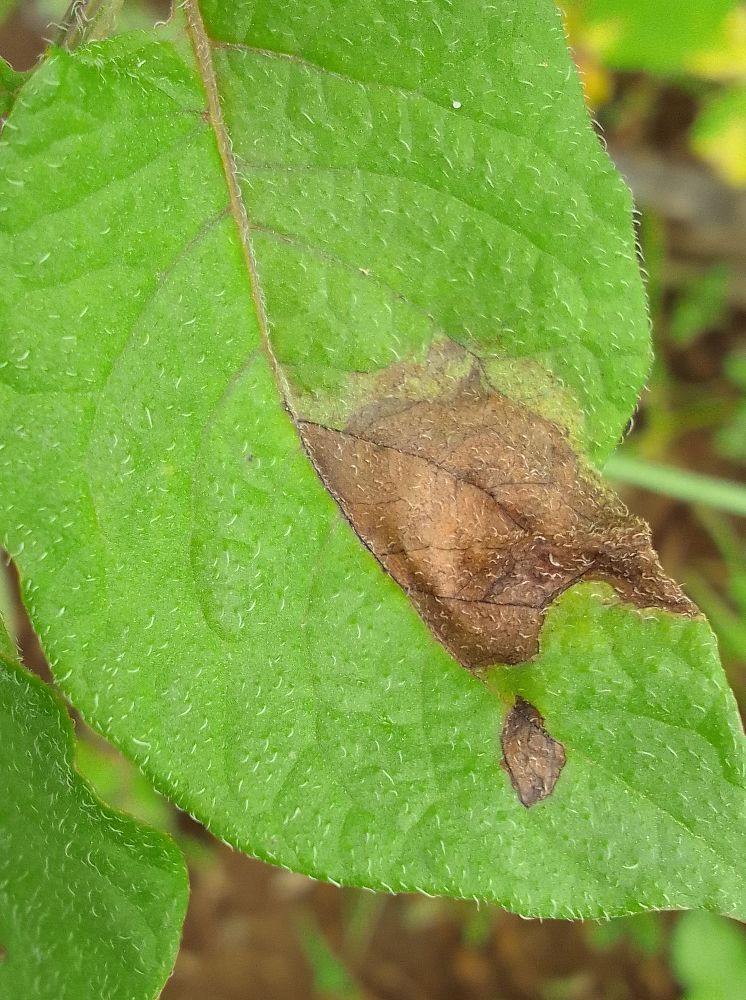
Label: Late blight